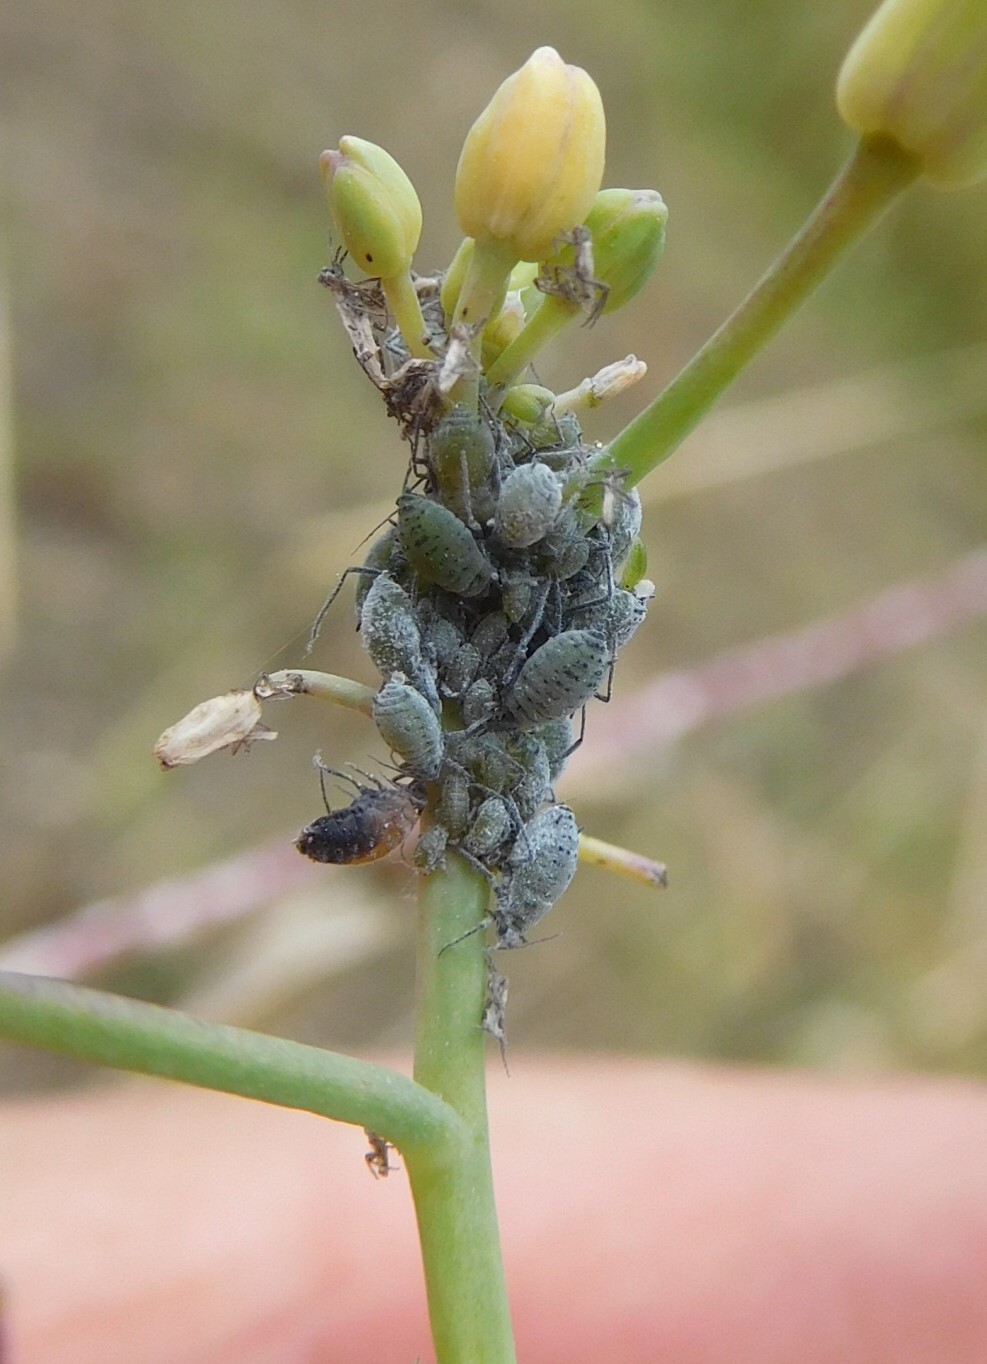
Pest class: cabbage_aphid